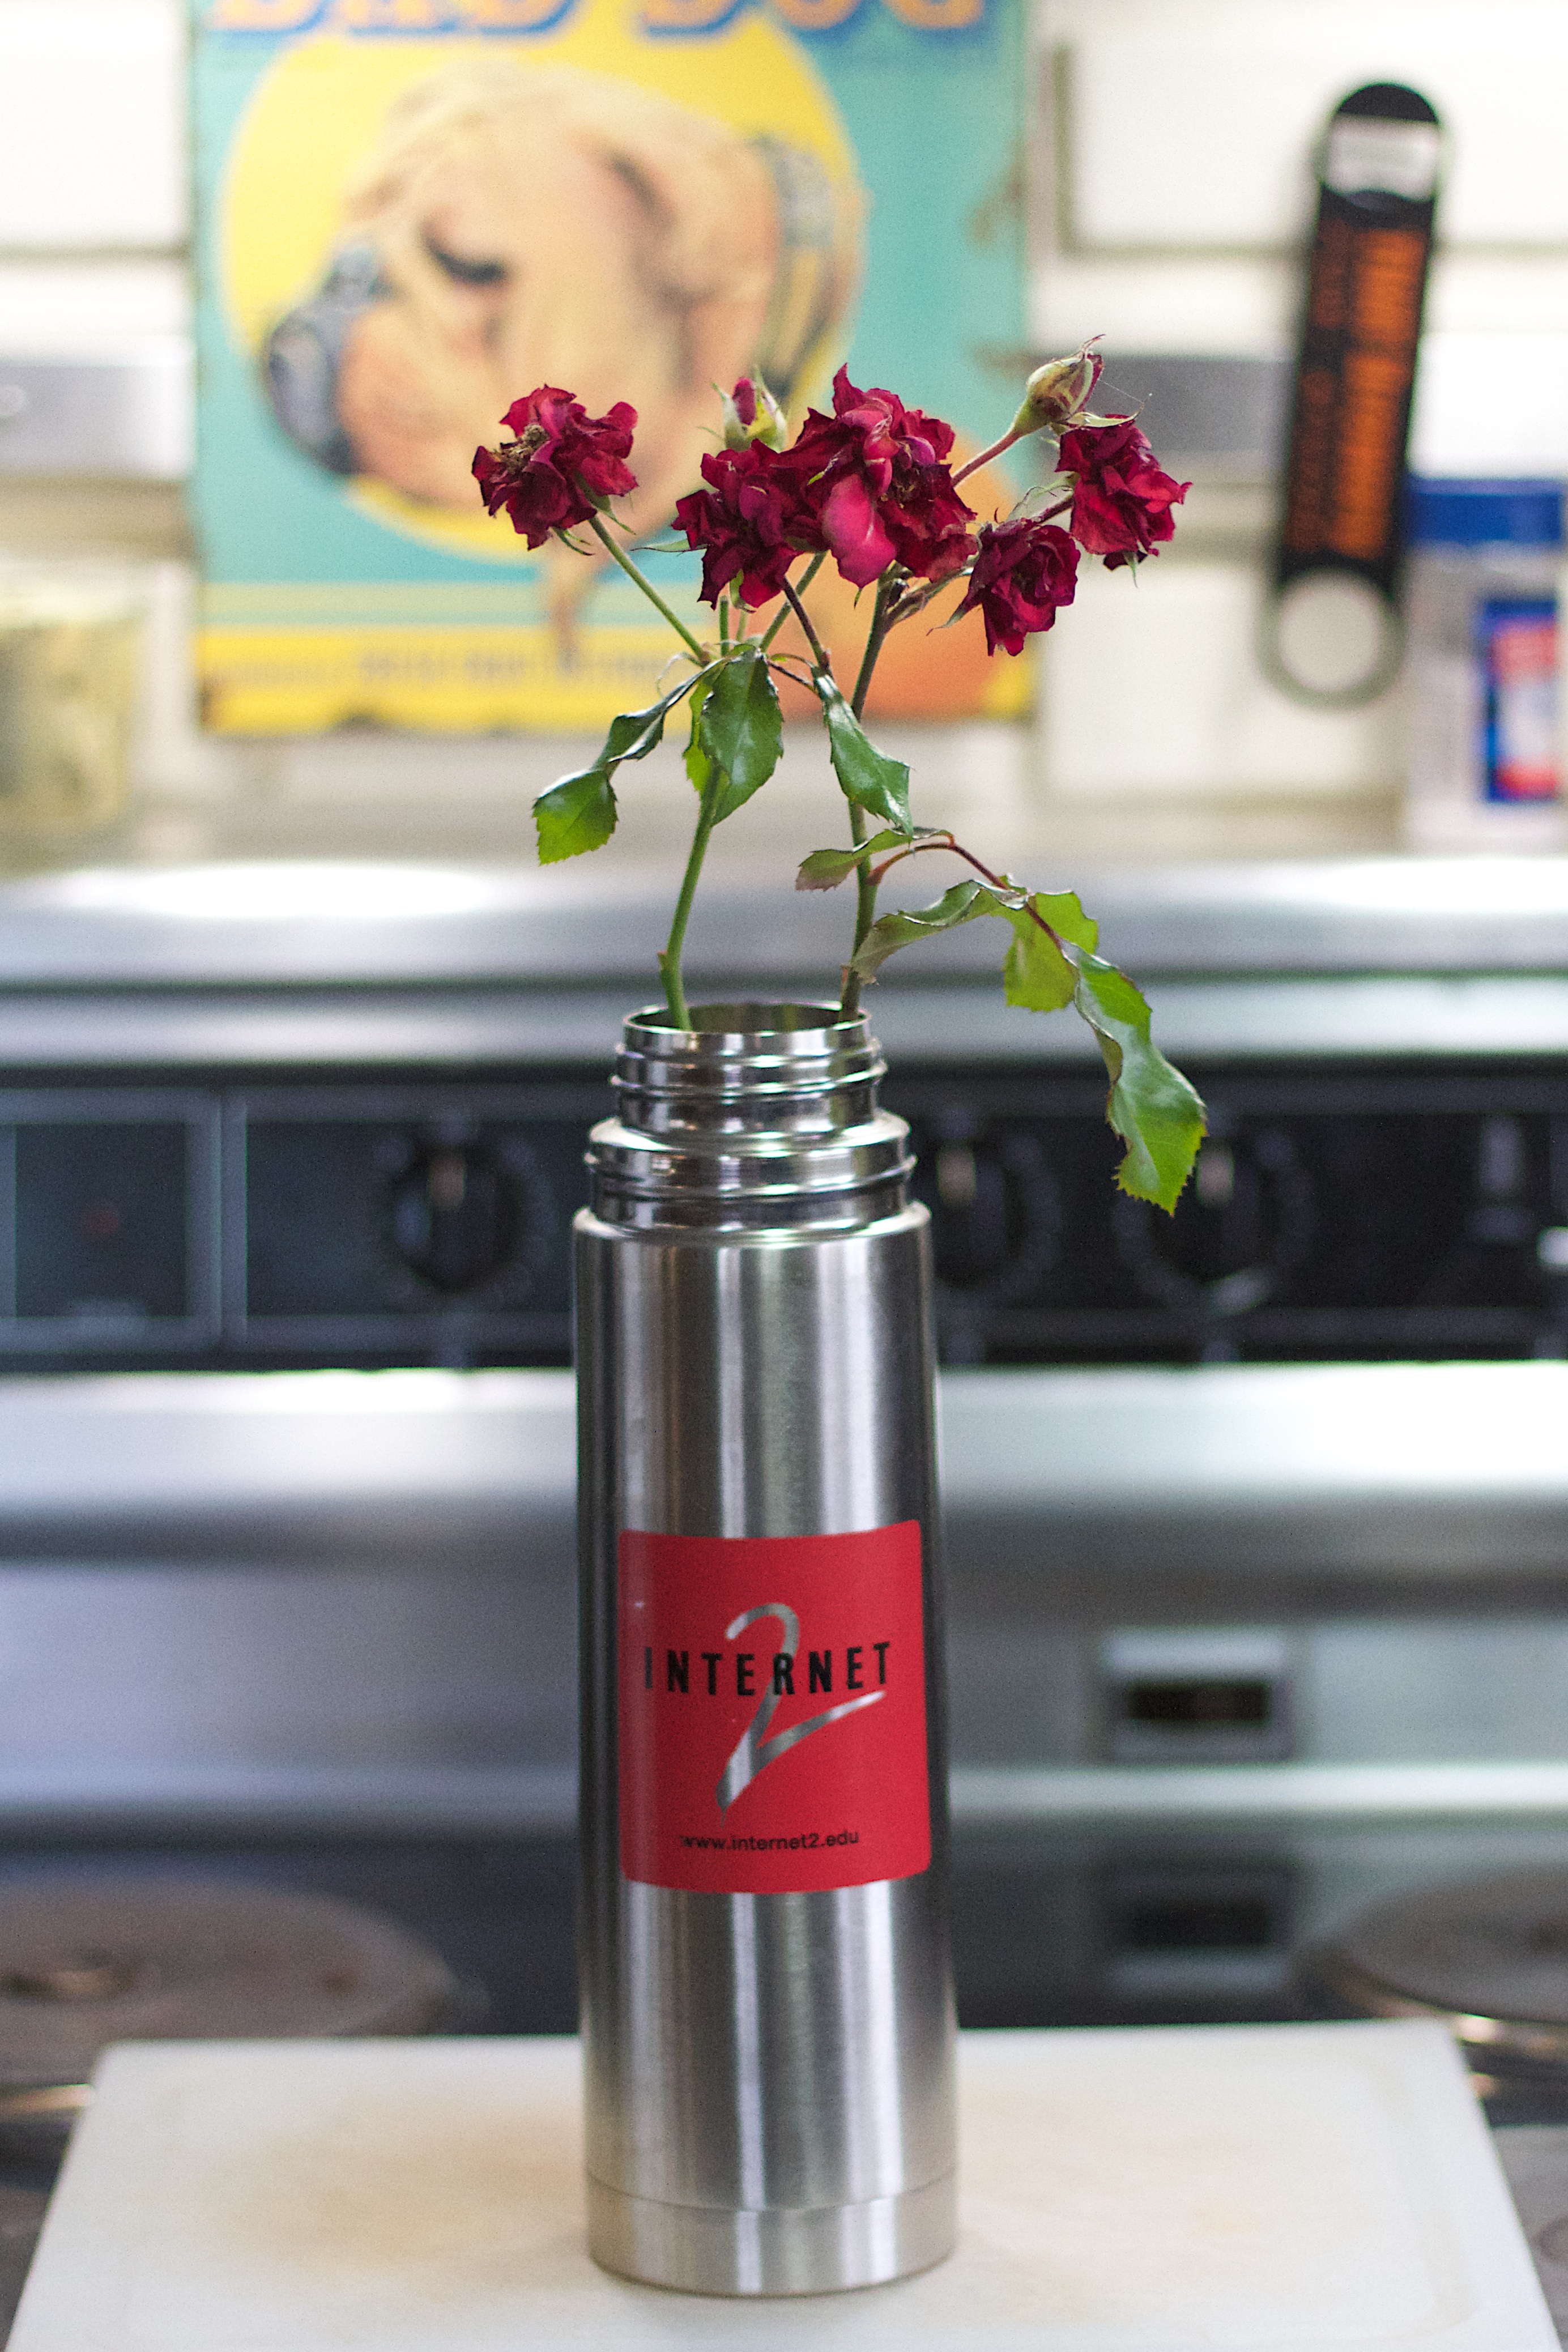
flower, rose, red, bottle, lighting, wine bottle, drinkware